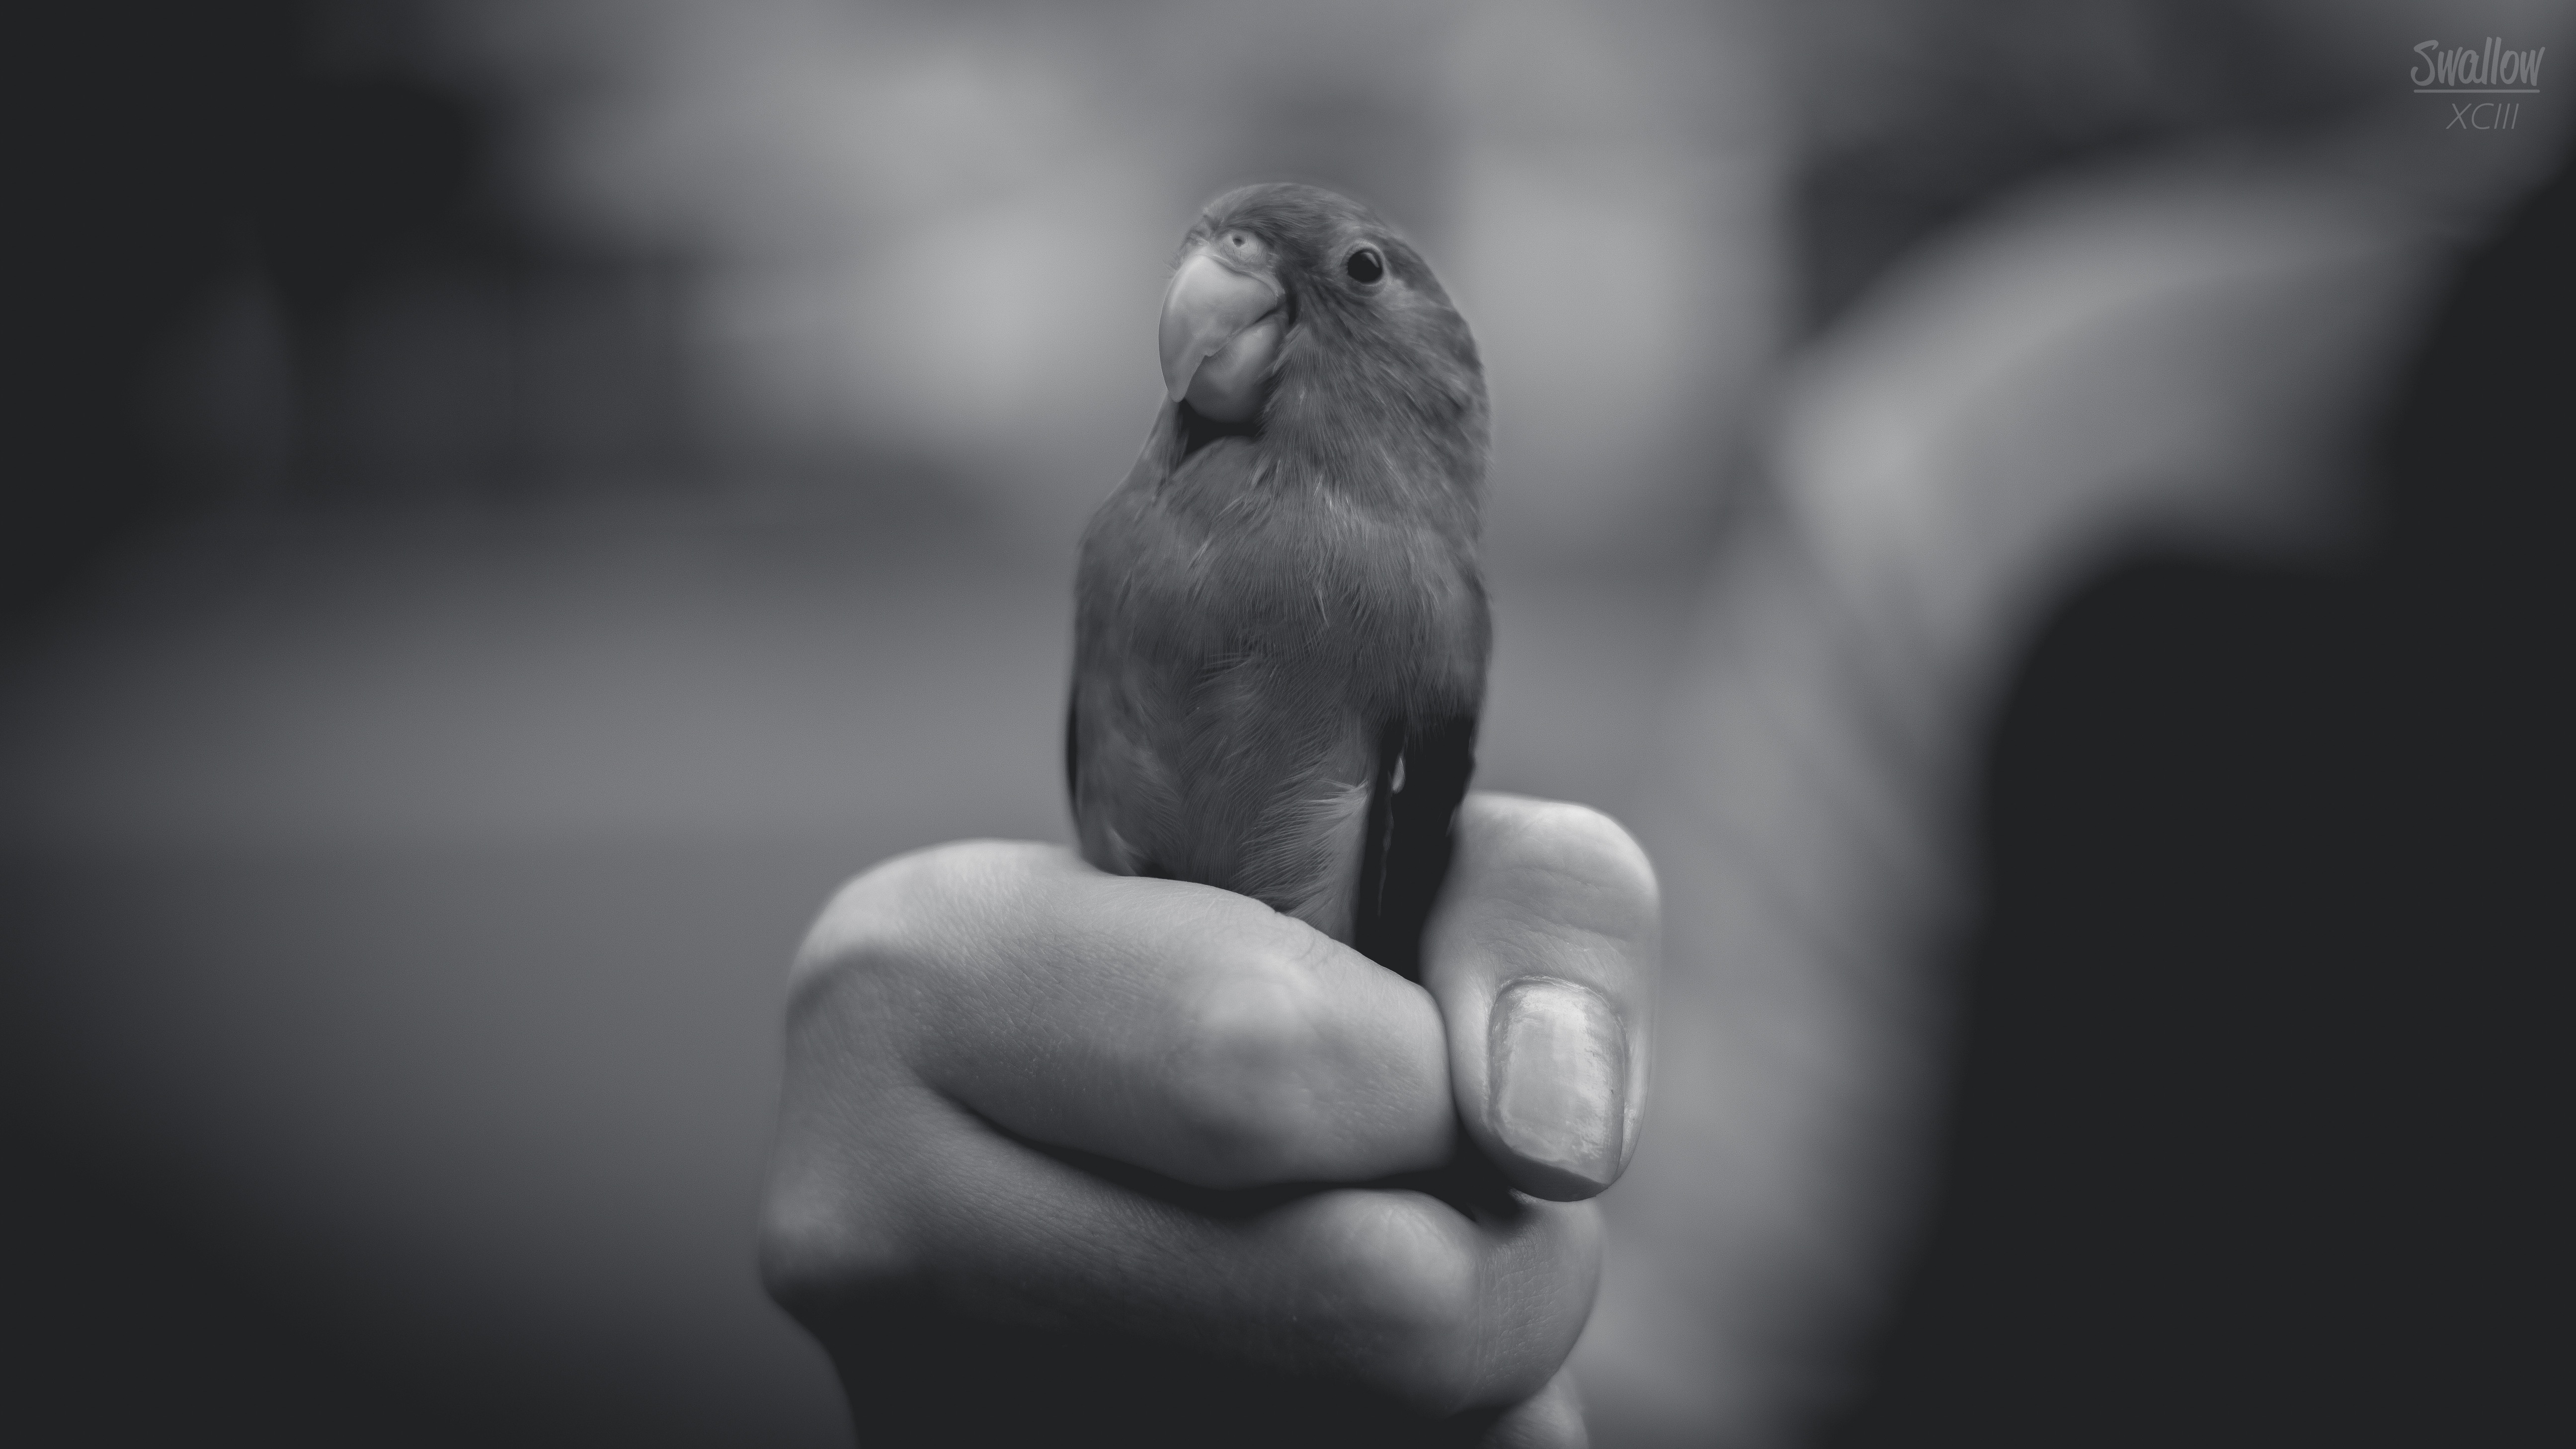
hand, bird, black and white, photography, darkness, black, monochrome, close up, monochrome photography